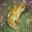
Label: frog